Carl Madsen

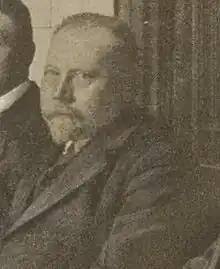
Carl F. Madsen (1917)

Carl Frederik Madsen (17 November 1862 – 27 May 1944) was a Danish trade unionist and politician.